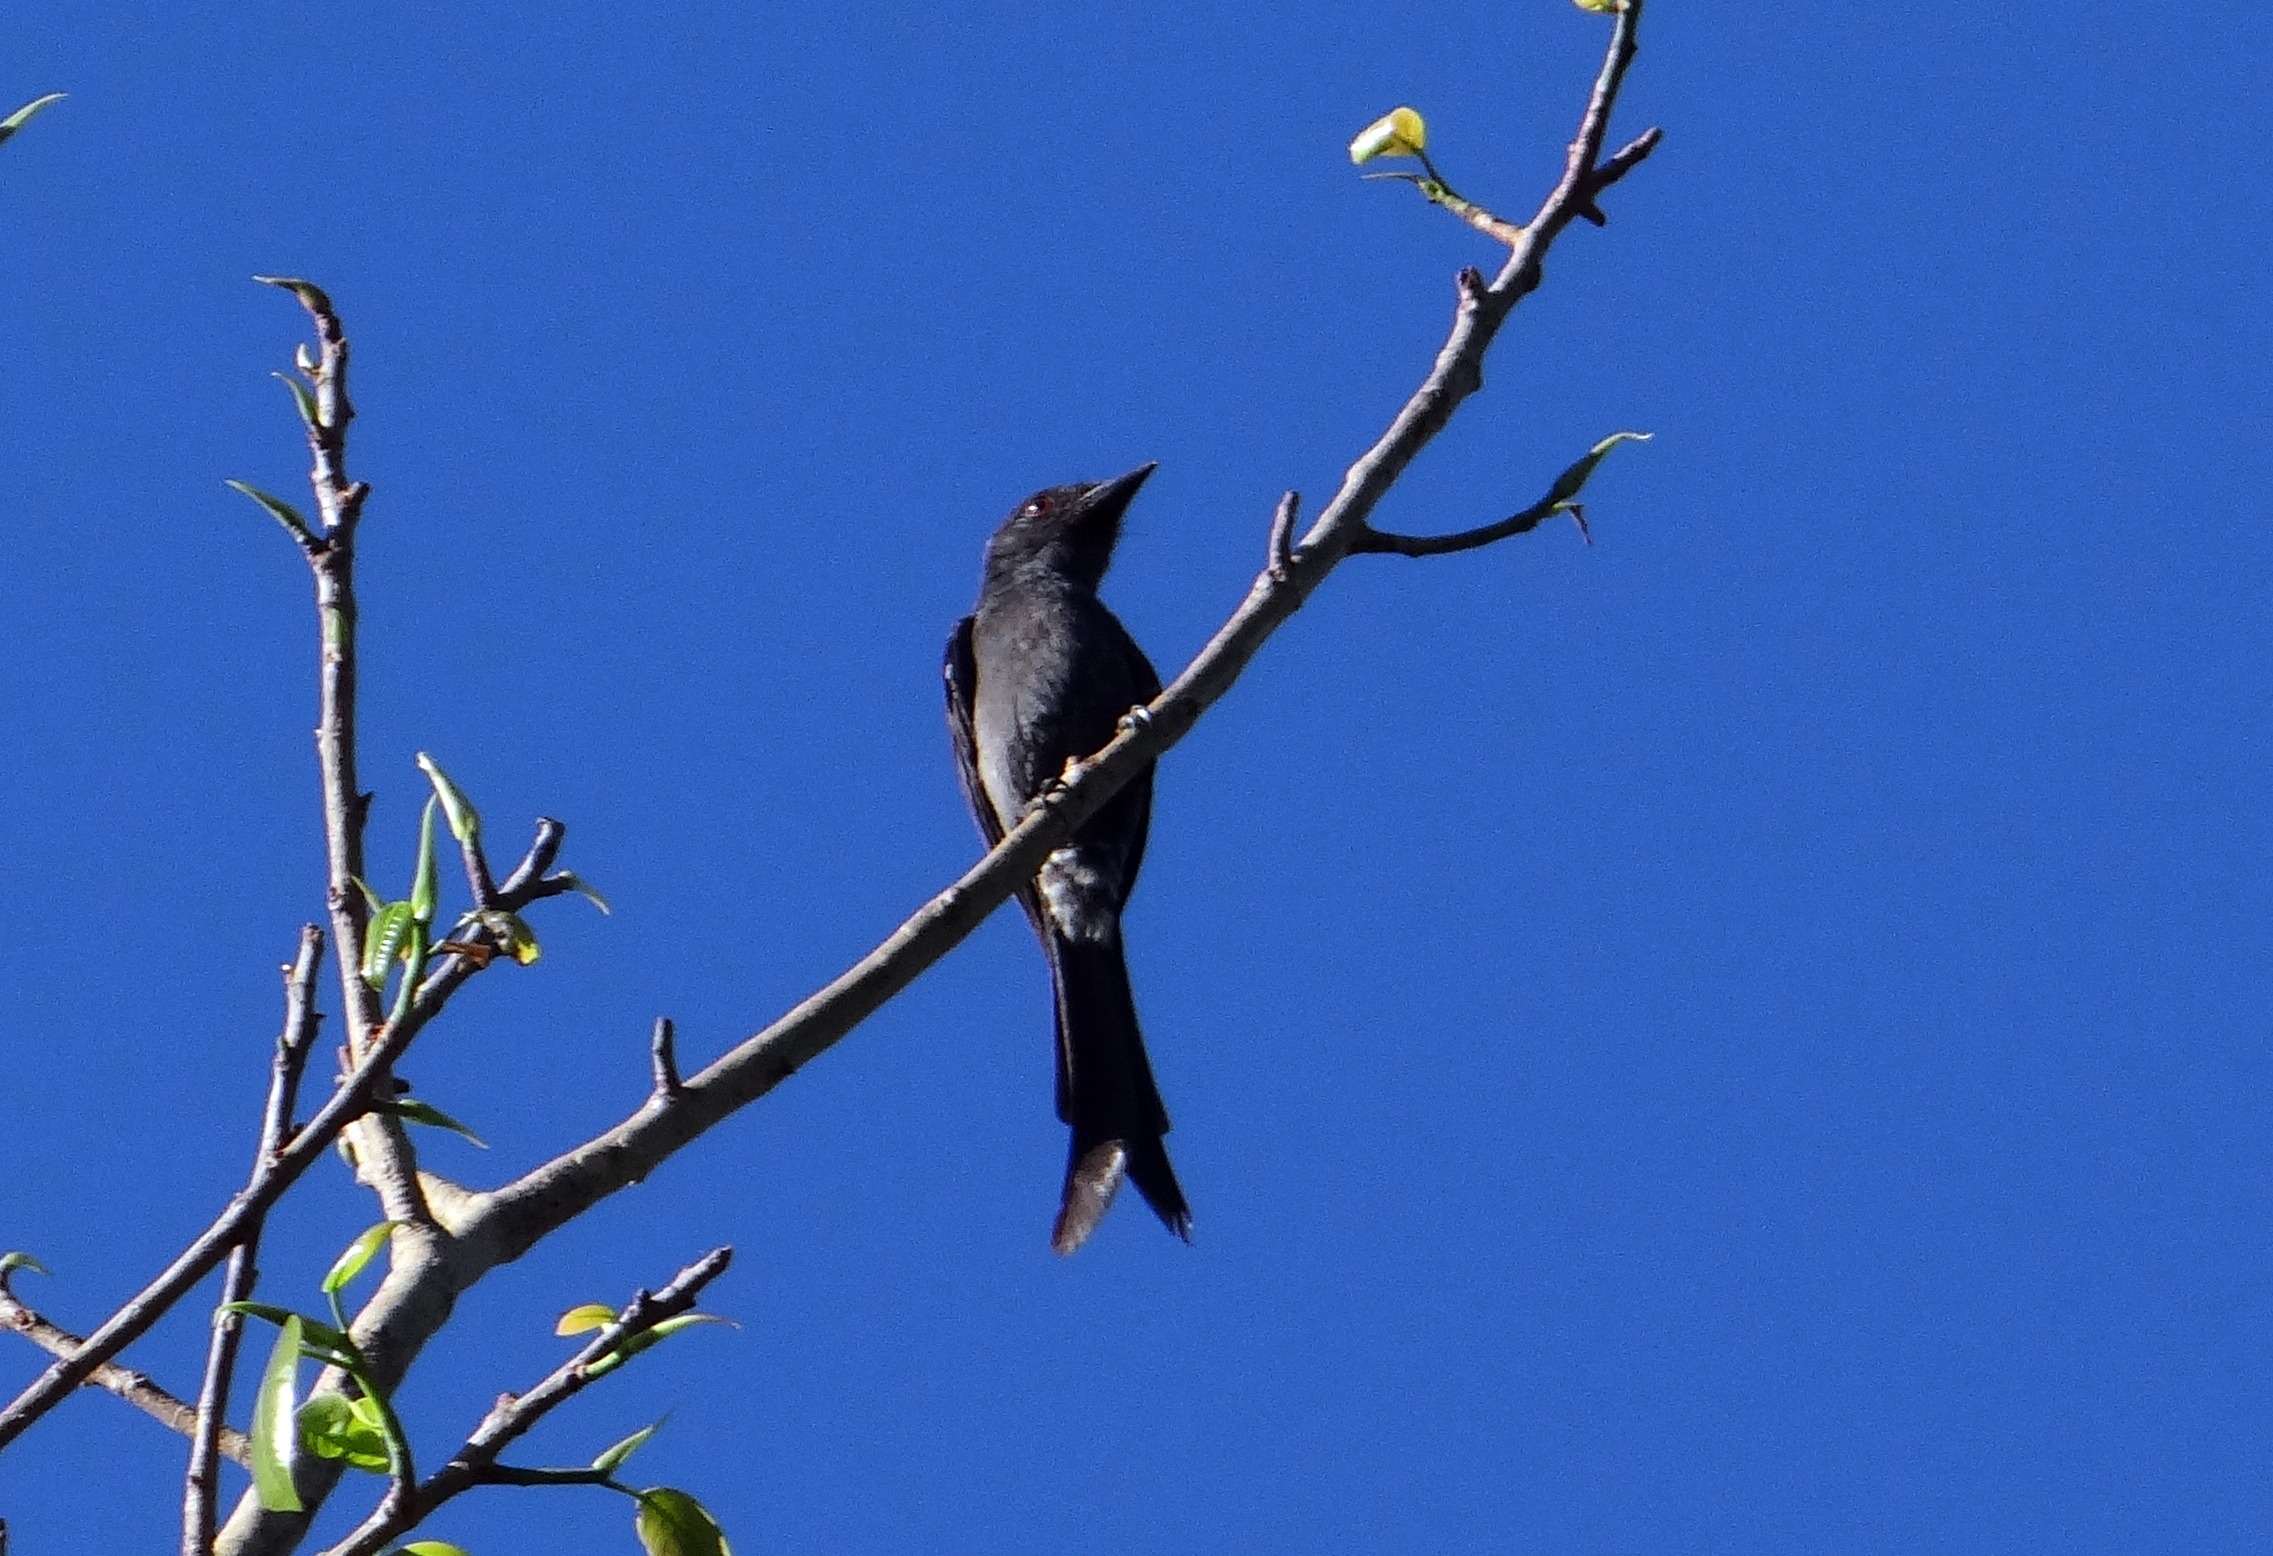
nature, outdoor, wilderness, branch, bird, animal, fly, wildlife, wild, beak, mammal, freedom, dharwad, feather, avian, fauna, majestic, wings, vertebrate, creature, india, bird migration, perching bird, animal migration, ashy drongo